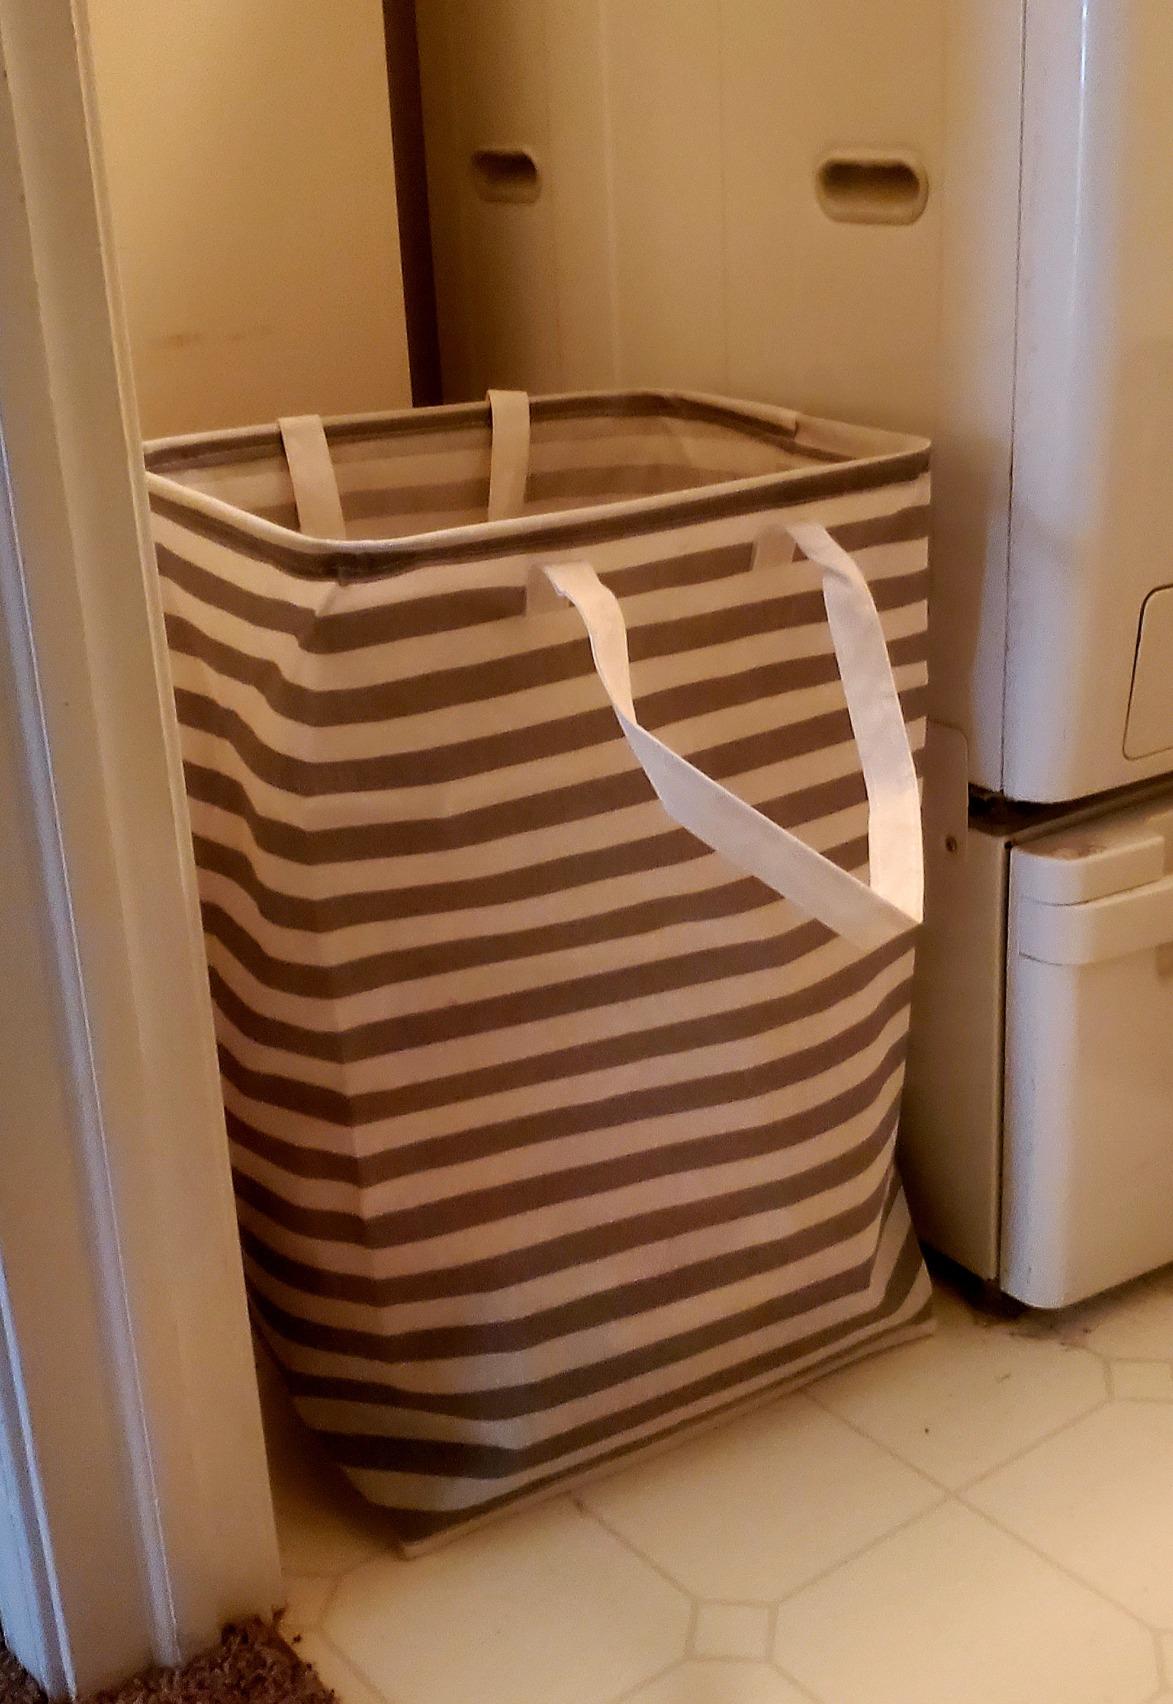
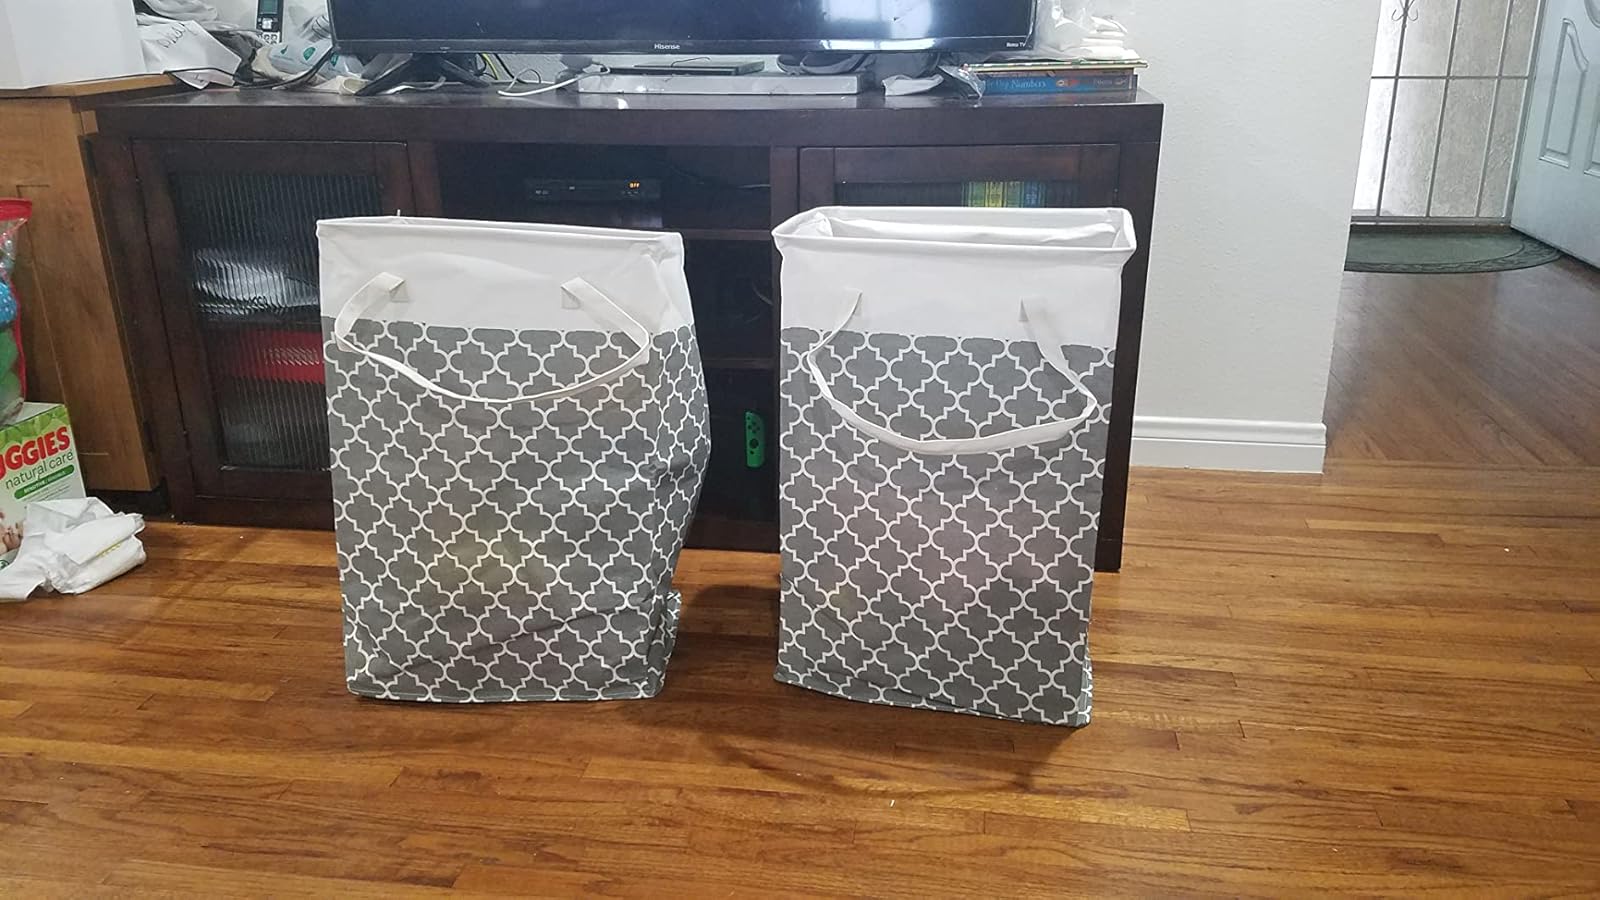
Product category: items_hamper
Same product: no